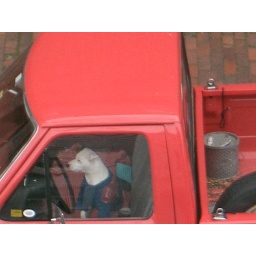
dog in truck